Soil horizon

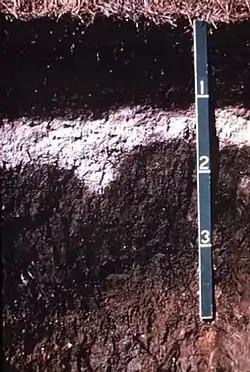
Albic Luvisol – dark surface horizon on a bleached subsurface horizon (an albic horizon) that tongues into a clay illuviation (Bt) horizon

"E", being short for eluviated, is most commonly used to label a horizon that has been significantly leached of its mineral and/or organic content, leaving a pale layer largely composed of silicates or silica. These are present only in older, well-developed soils, and generally occur between the A and B horizons. In systems where (like in the Australian system) this designation is not employed, leached layers are classified firstly as an A or B according to other characteristics, and then appended with the designation "e" (see the section below on horizon suffixes). In soils that contain gravels, due to animal bioturbation, a stonelayer commonly forms near or at the base of the E horizon.